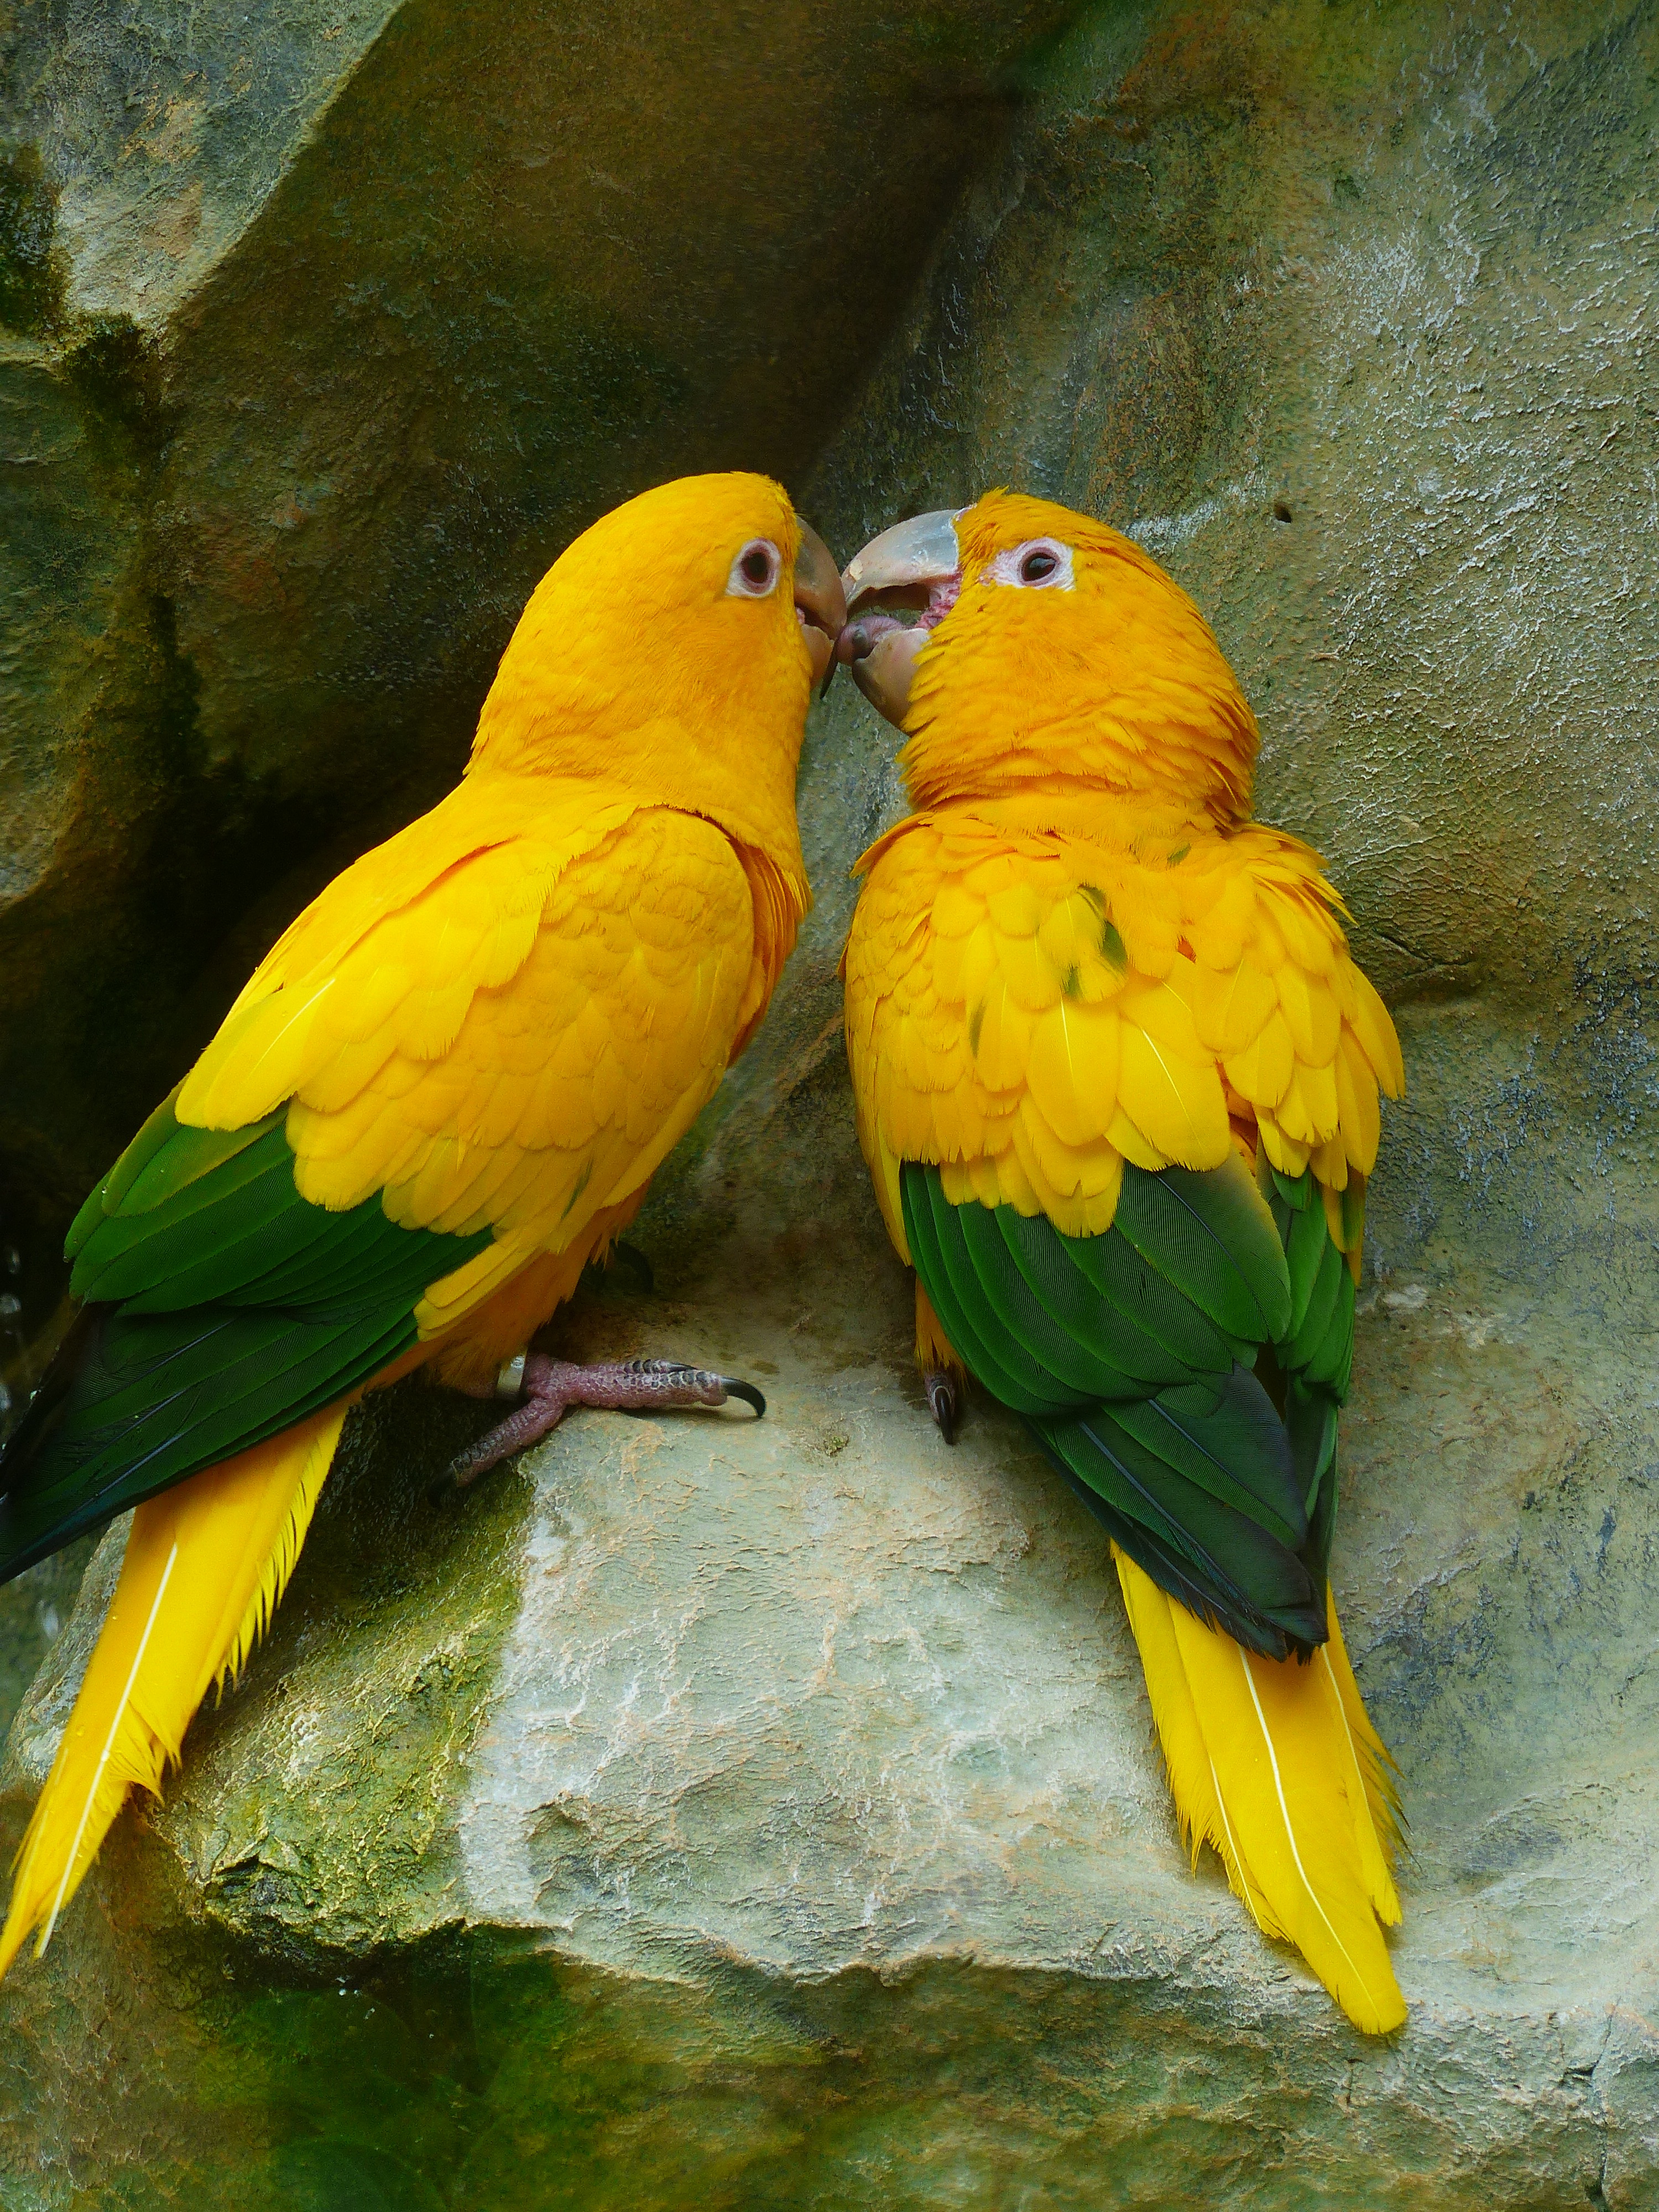
bird, wing, wildlife, love, feed, green, beak, kiss, couple, colorful, yellow, fauna, lorikeet, lovebird, macaw, birds, feeding, vertebrate, parrot, parrots, parakeet, parakeets, psittacidae, real parrotshop, bird couple, perching bird, common pet parakeet, guaruba guarouba, psittaciformes, gold parakeets